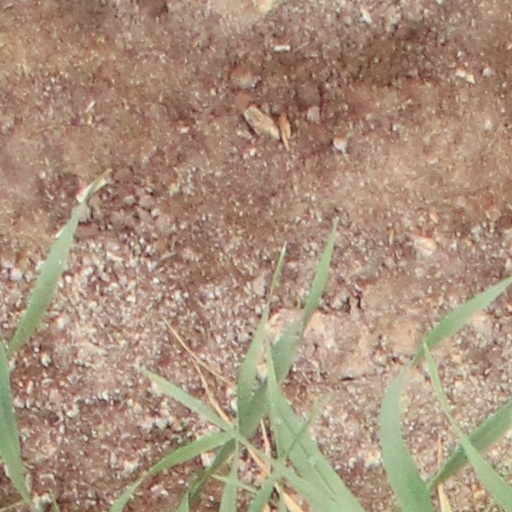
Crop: wheat